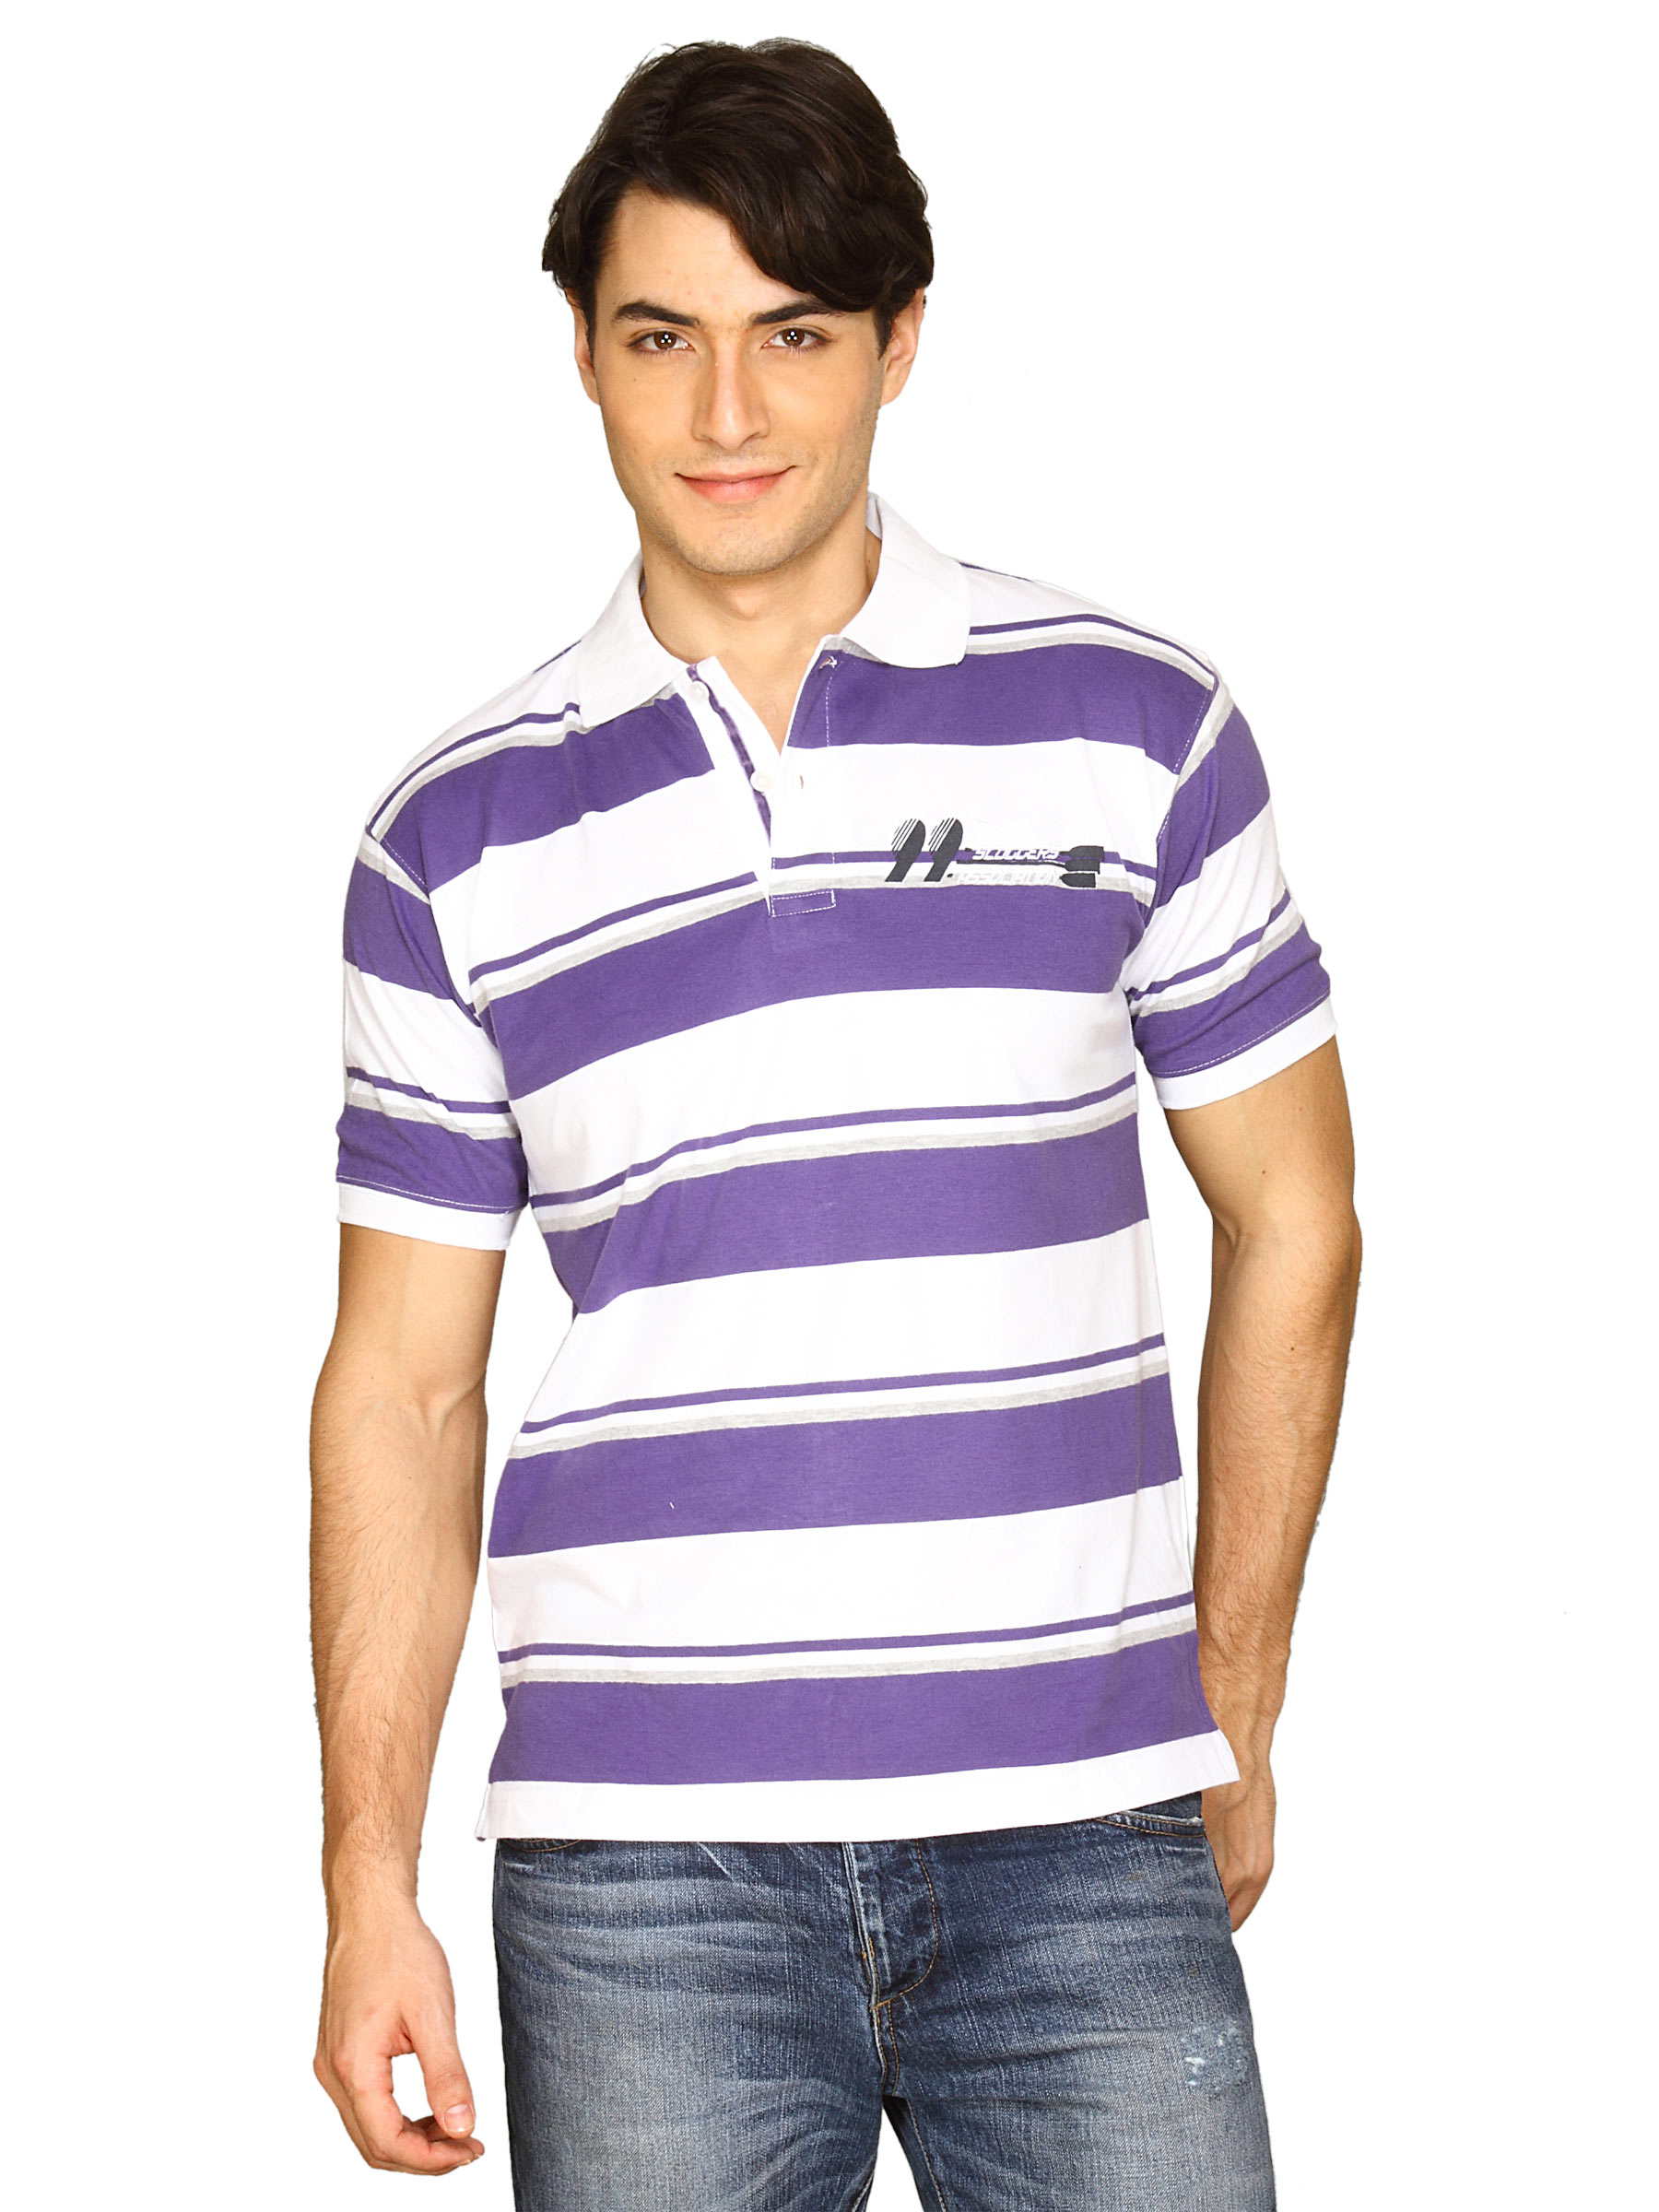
Scullers Men's Scul Purple T-shirt
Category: Apparel / Topwear / Tshirts
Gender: Men
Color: Purple
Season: Fall 2011
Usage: Casual